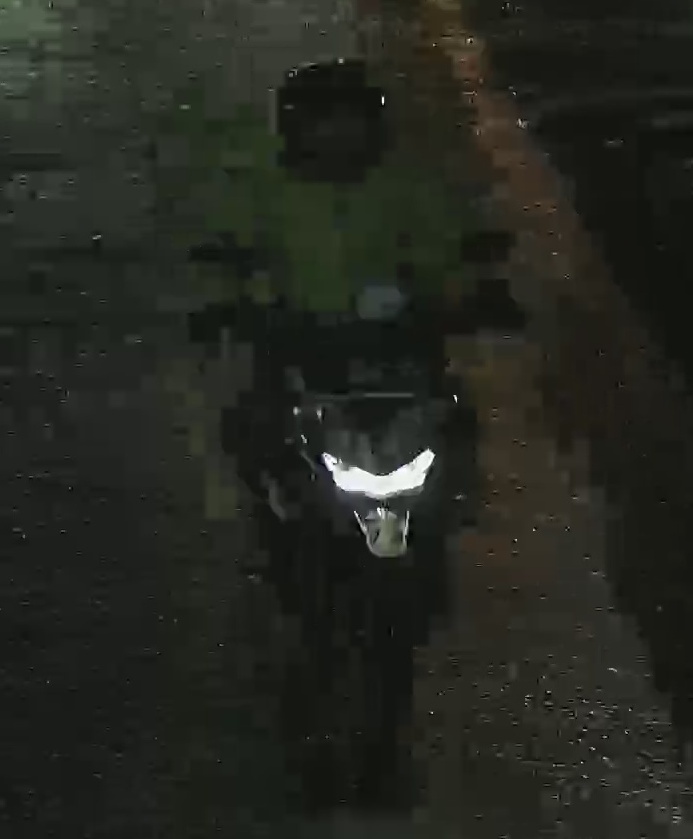
person-with-helmet: 1
person-without-helmet: 0